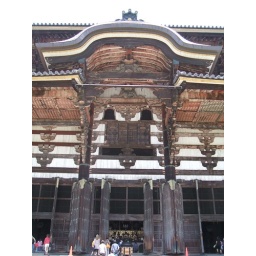
The panelled window below the arch is opened on festivals, revealing the Buddha's face to the outside world, on festivals.